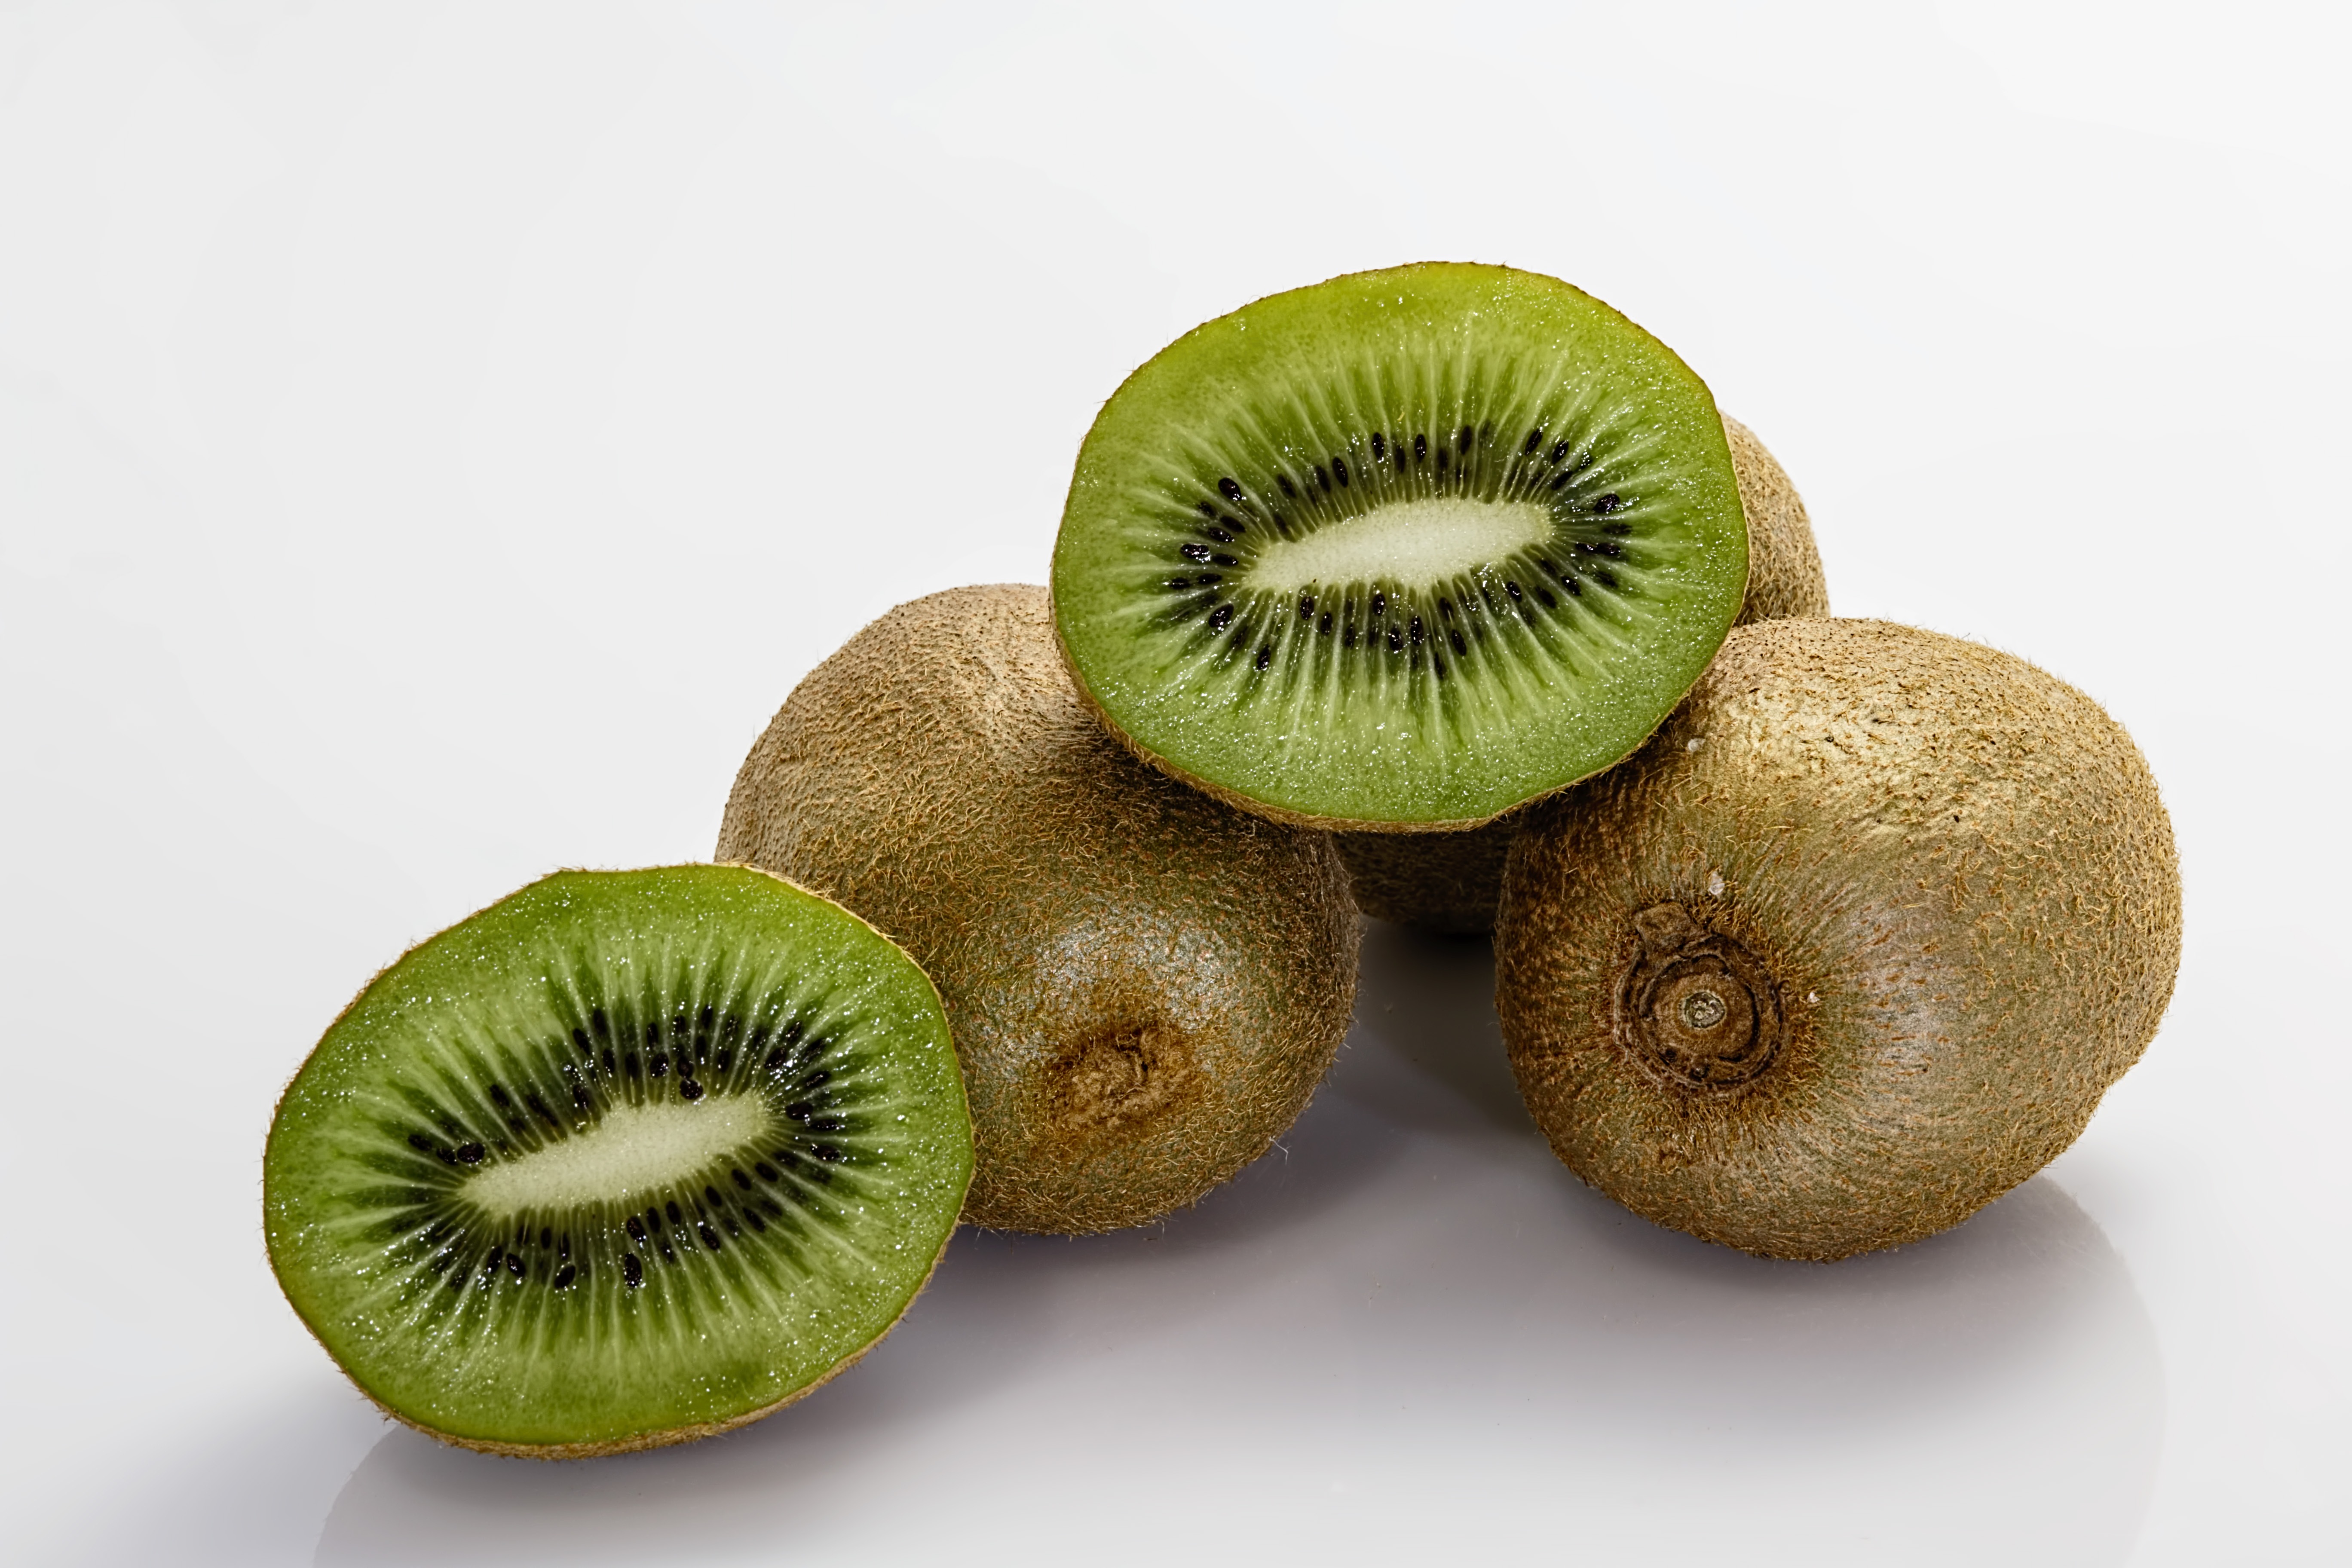
fruit, food, produce, kiwi, fruits, superfood, kiwifruit, kiwis